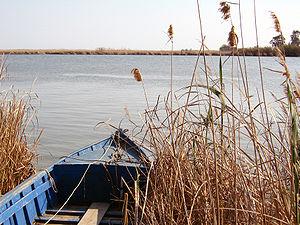
L'Èbre est le plus puissant des fleuves espagnols. Sa longueur est de 928 km et son bassin versant a une superficie de 85 362 km².